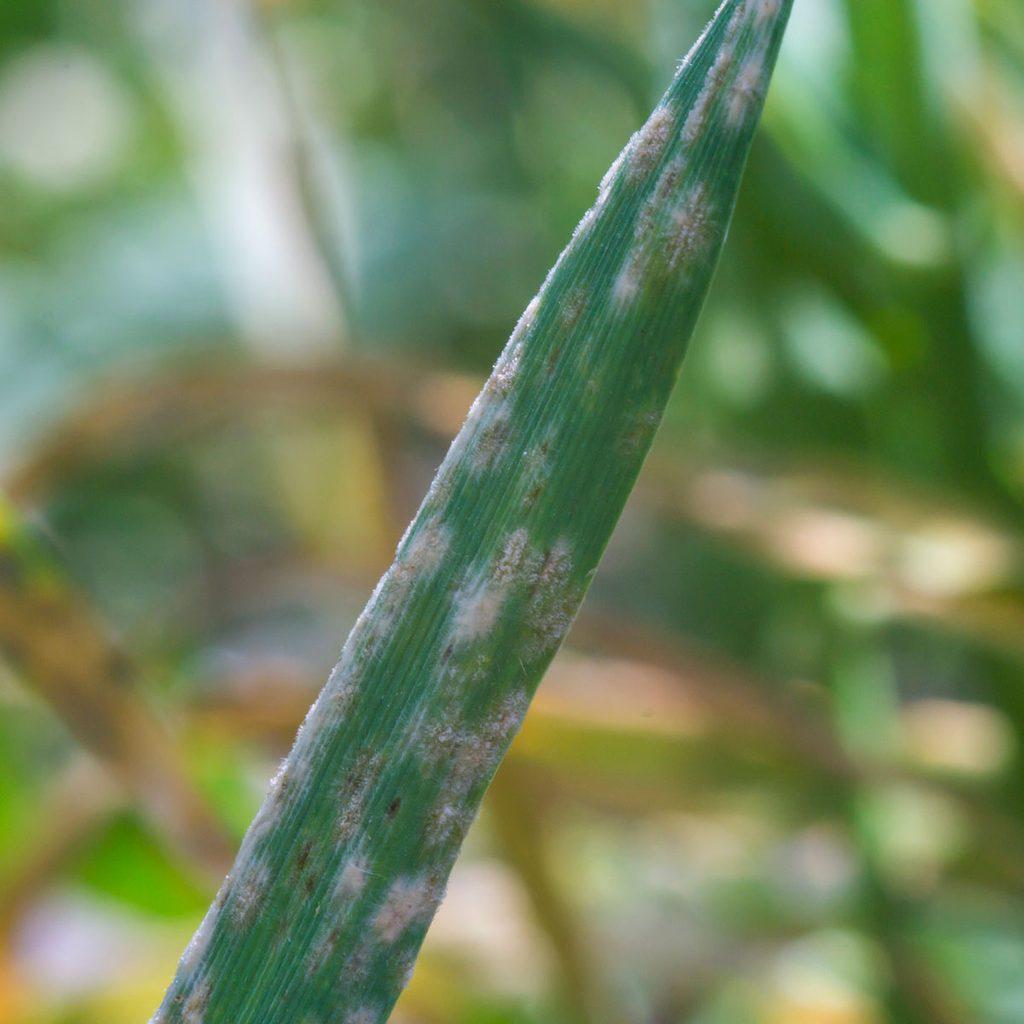
Plant: Wheat
Disease: wheat powdery mildew